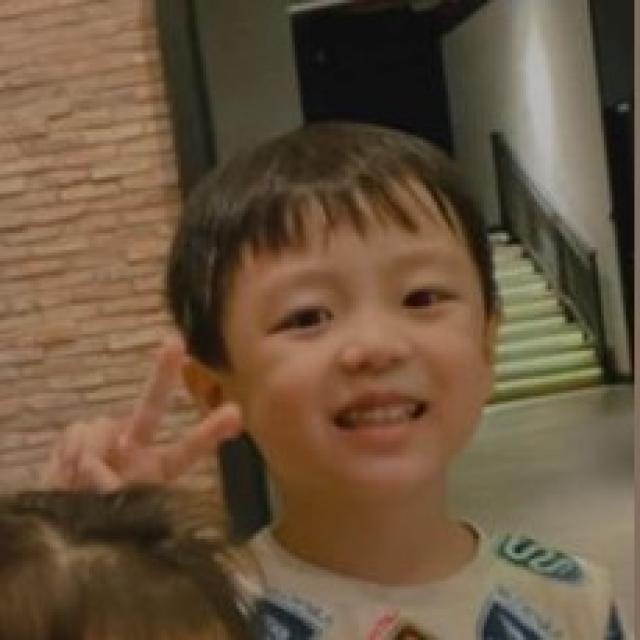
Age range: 0-12